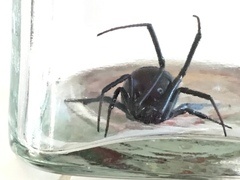
Species: Lactrodectus_hesperus